Unsuccessful nominations to the Cabinet of the United States

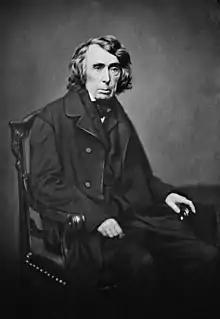
Roger B. Taney was the first nominee to a Cabinet position to be rejected.

Members of the Cabinet of the United States are nominated by the president and are then confirmed or rejected by the Senate. Listed below are unsuccessful cabinet nominees—that is, individuals who were nominated and who either declined their own nomination, failed the confirmation vote in the Senate, or whose nomination was withdrawn by the president. The latter category includes near nominations, meaning presumptive choices made by a president or president-elect that never progressed to formal nomination stage. Nominations to cabinet-rank positions are also included in this page.